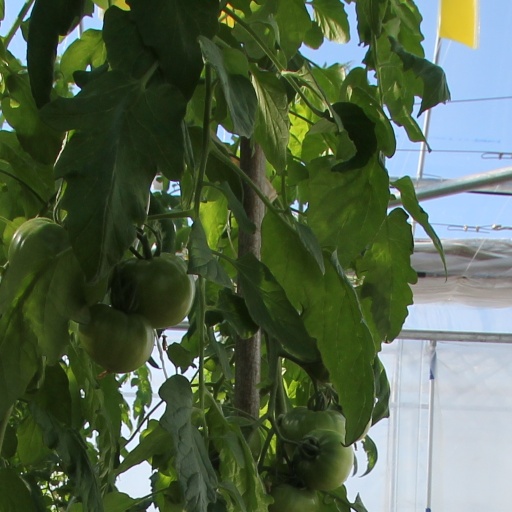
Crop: tomato